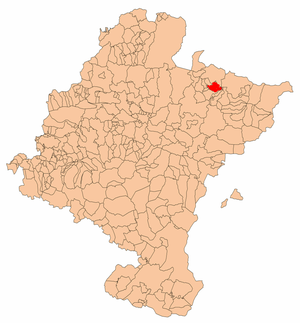
Hiriberri en basque ou Villanueva de Aezkoa en castillan est un village et une commune de la Communauté forale de Navarre.